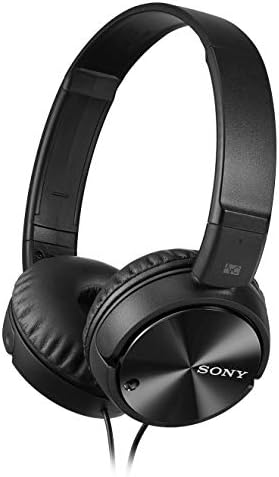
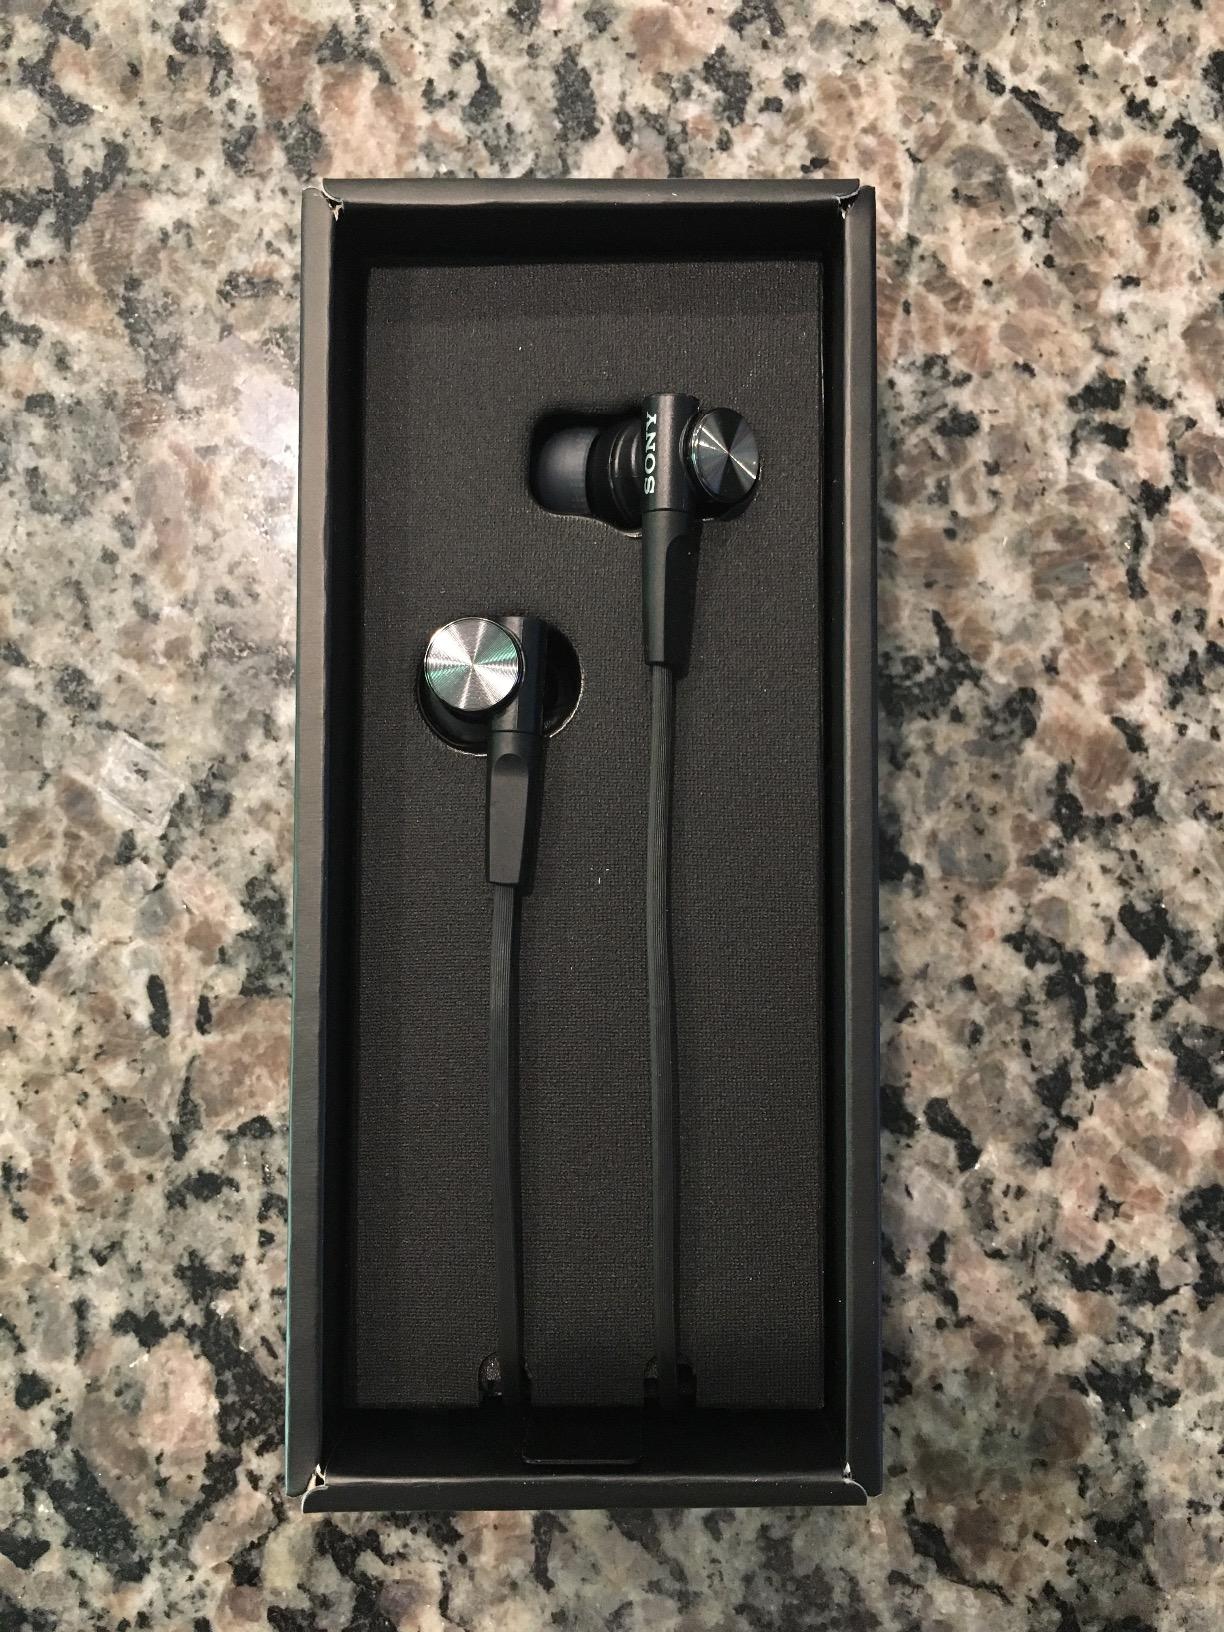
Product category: headphones
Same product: no